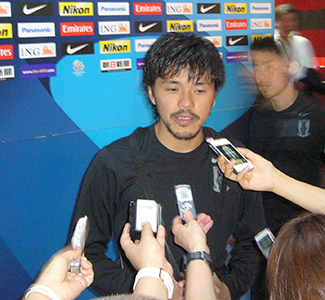
ชินโซะ โคโรกิ

|name=ชินโซะ โคโรกิ
|image=Shinzo Koroki.jpg
|fullname=ชินโซะ โคโรกิ
|birth_place=มิยาซากิ (เมือง)|มิยาซากิ, ประเทศญี่ปุ่น
|position=กองหน้า
|currentclub= อูราวะ เรดไดมอนส์
|clubnumber= 30
|years1=2005–2012|clubs1=คาชิมะ แอนต์เลอส์|caps1=193|goals1=49
|years2=2013–|clubs2=อูราวะ เรดไดมอนส์
| caps2 = 273
| goals2 = 111
| years3 = 2022
| clubs3 = → ฮกไกโด คอนซาโดเล ซัปโปโระ (ยืมตัว)
| caps3 = 21
| goals3 = 5
|nationalyears1=2008–2015|nationalteam1=ฟุตบอลทีมชาติญี่ปุ่น|ทีมชาติญี่ปุ่น|nationalcaps1=16|nationalgoals1=0
ชินโซะ โคโรกิ () เป็นนักฟุตบอลชาวญี่ปุ่น เล่นกองหน้าตัวรุกให้กับสโมสรฮกไกโด คอนซาโดเล ซัปโปโระ ในเจลีก ดิวิชัน 1 โดยยืมตัวมาจากสโมสรอูราวะ เรดไดมอนส์
==สถิติอาชีพ==
National Football Teams
==เกียรติประวัติ==
คาชิมะ แอนต์เลอส์
*J1 League: 2007 J.League Division 1|2007, 2008 J.League Division 1|2008, 2009 J.League Division 1|2009
*Emperor's Cup: 2007 Emperor's Cup|2007, 2010 Emperor's Cup|2010
*J.League Cup: 2011 J.League Cup|2011
*Japanese Super Cup: 2009 Japanese Super Cup|2009, 2010 Japanese Super Cup|2010
*Suruga Bank Championship: 2012 Suruga Bank Championship|2012
	อูราวะ เรดไดมอนส์
*Emperor's Cup: 2018 Emperor's Cup|2018
*J.League Cup: 2016 J.League Cup|2016
*AFC Champions League: 2017 AFC Champions League|2017, 2022 AFC Champions League|2022
*AFC Champions League runner-up: 2019 AFC Champions League|2019
*Suruga Bank Championship: 2017 Suruga Bank Championship|2017
==อ้างอิง==
==แหล่งข้อมูลอื่น==
*
*
*
หมวดหมู่:นักฟุตบอลชาวญี่ปุ่น
หมวดหมู่:ผู้เล่นในเจลีก ดิวิชัน 1
หมวดหมู่:ผู้เล่นคาชิมะ แอนต์เลอส์
หมวดหมู่:ผู้เล่นอูราวะ เรดไดมอนส์
หมวดหมู่:ผู้เล่นฮกไกโด คอนซาโดเล ซัปโปโระ